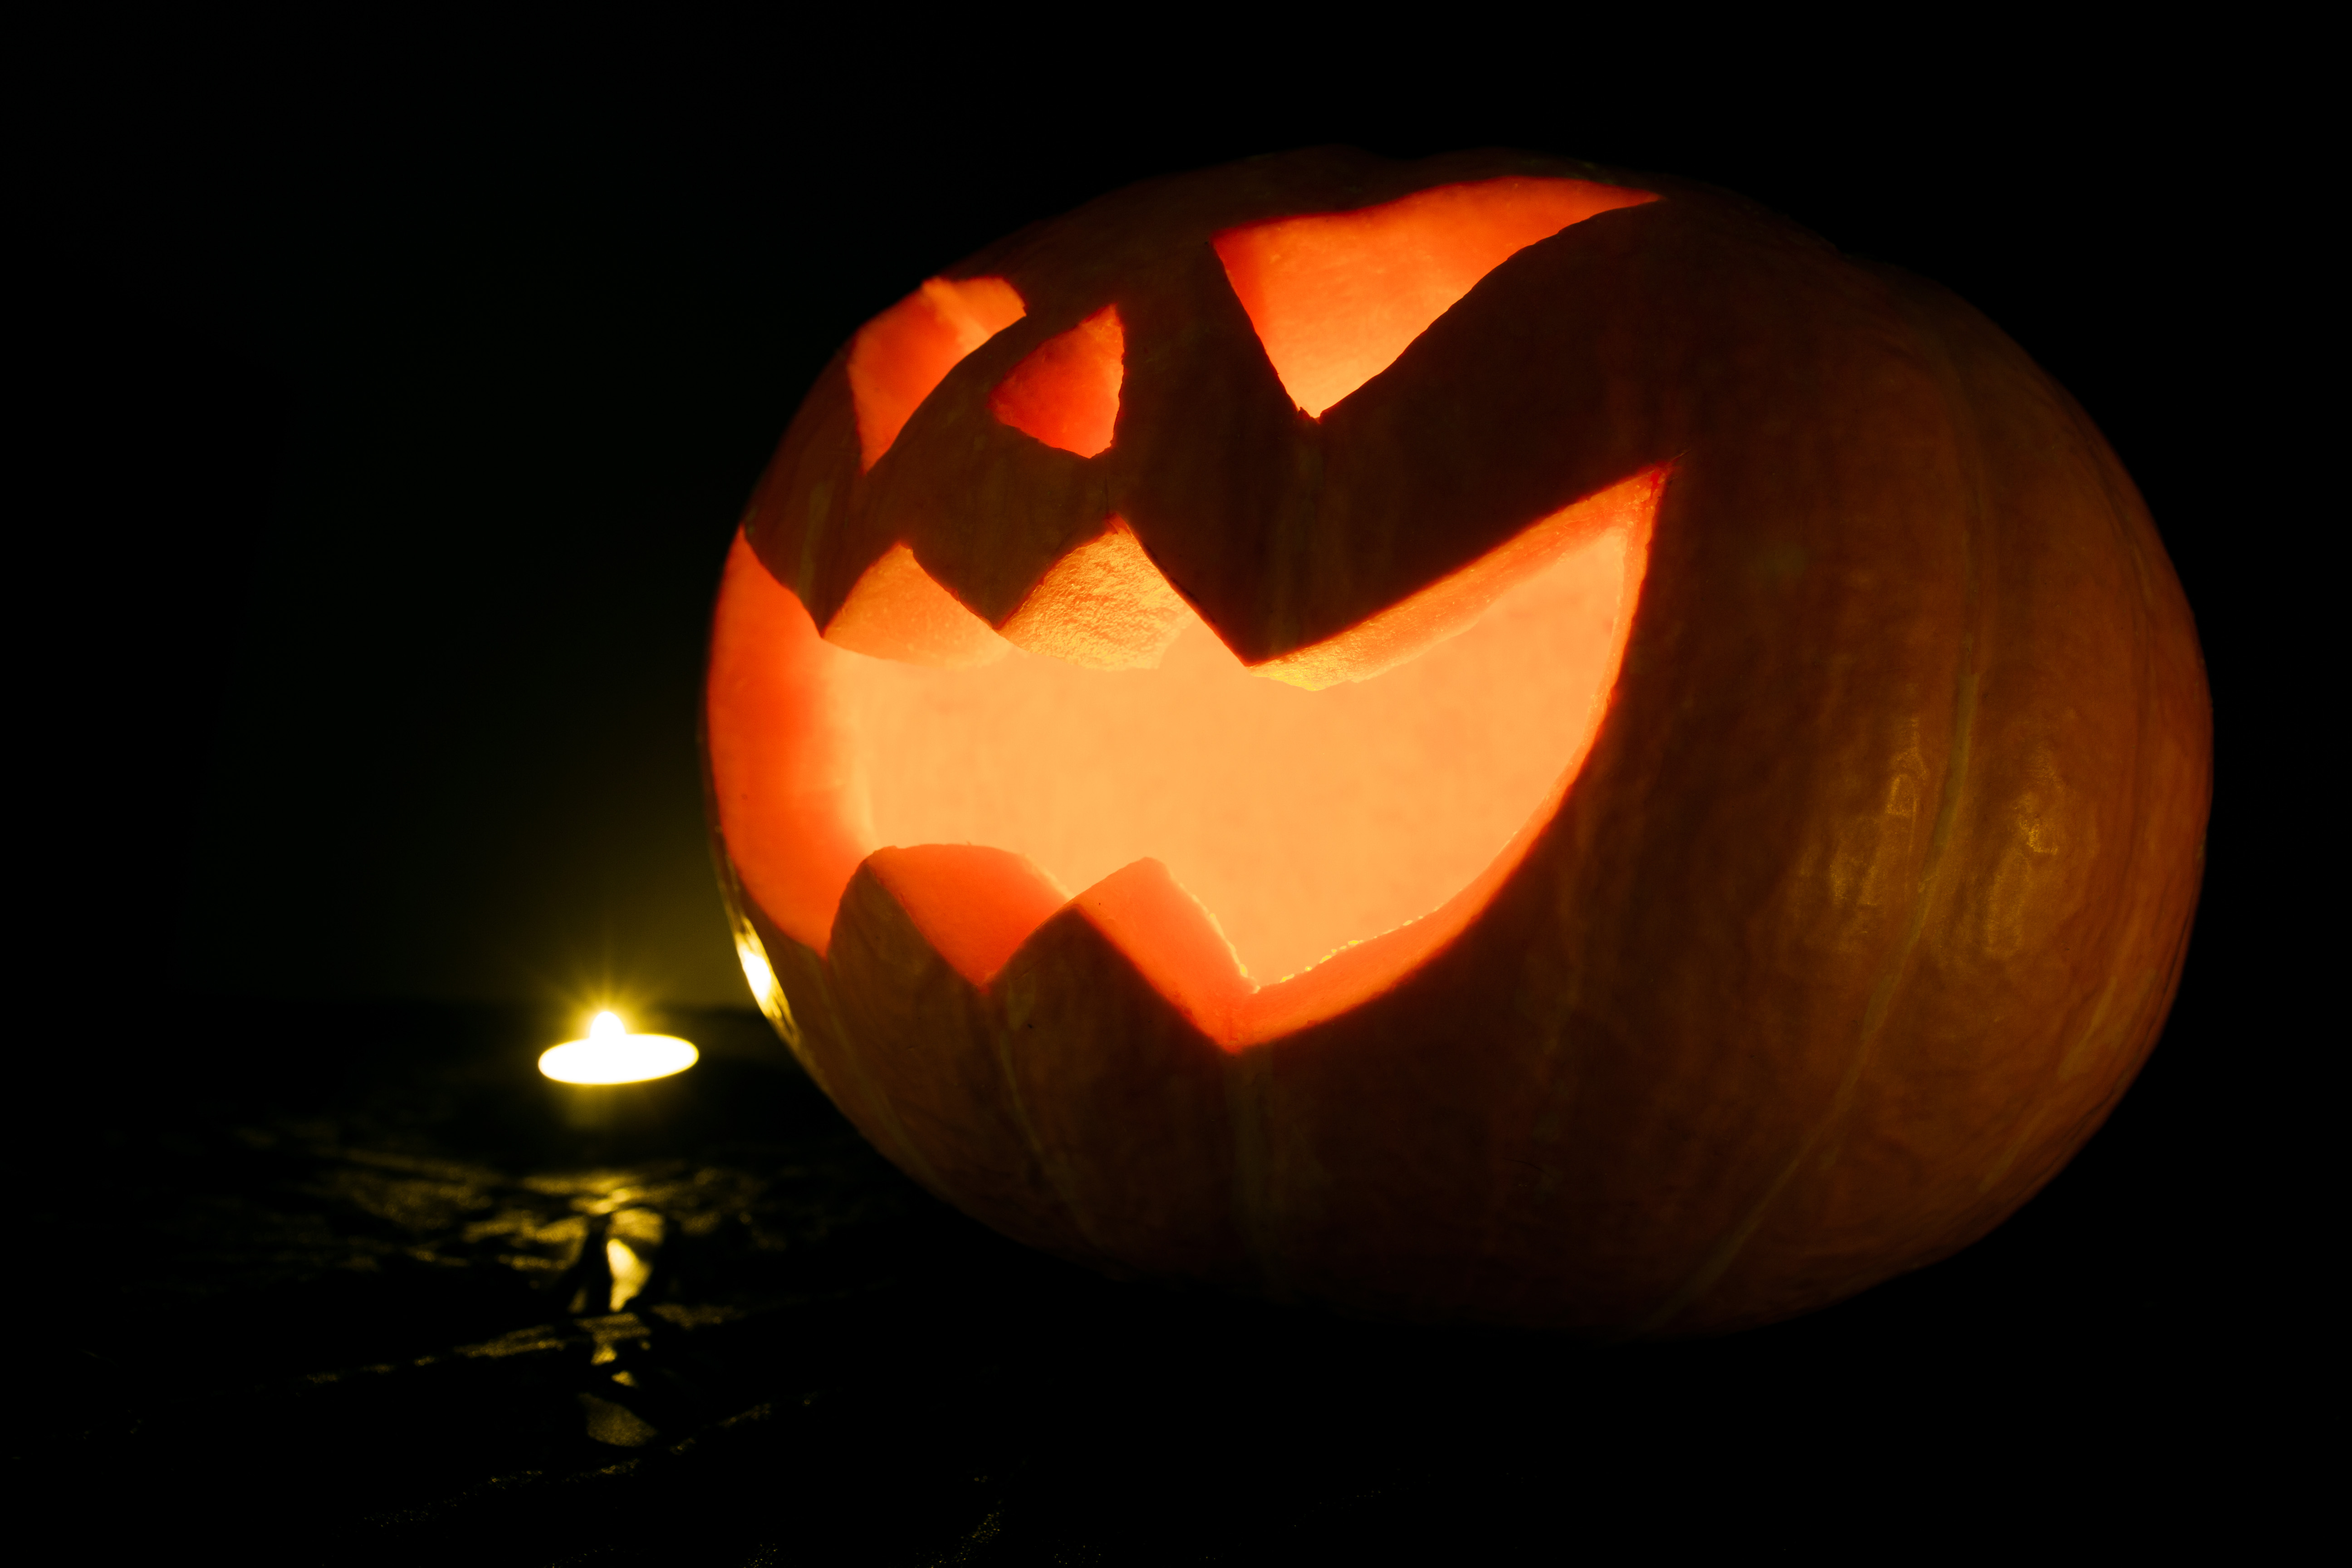
night, fall, spooky, orange, produce, autumn, pumpkin, halloween, holiday, jack o lantern, scary, candles, holidays, seasonal, lanterns, carving, or, decorations, traditional, pumpkins, trick, treat